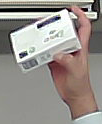
Product: dove_soap